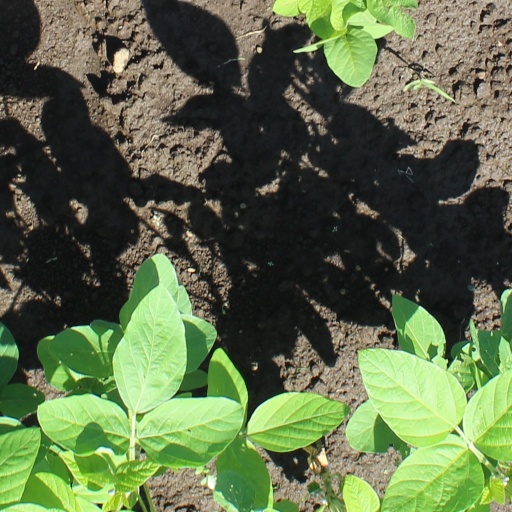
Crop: soybean